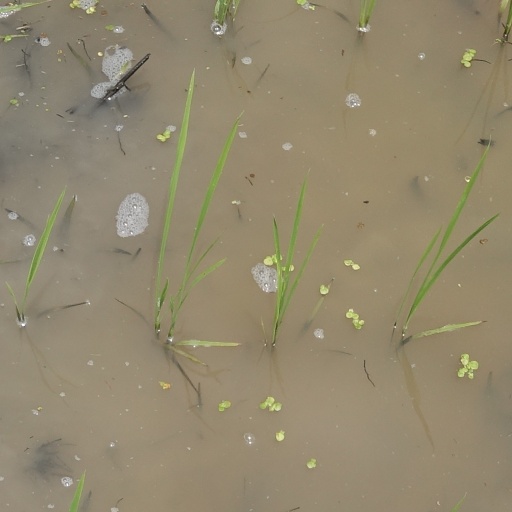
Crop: rice